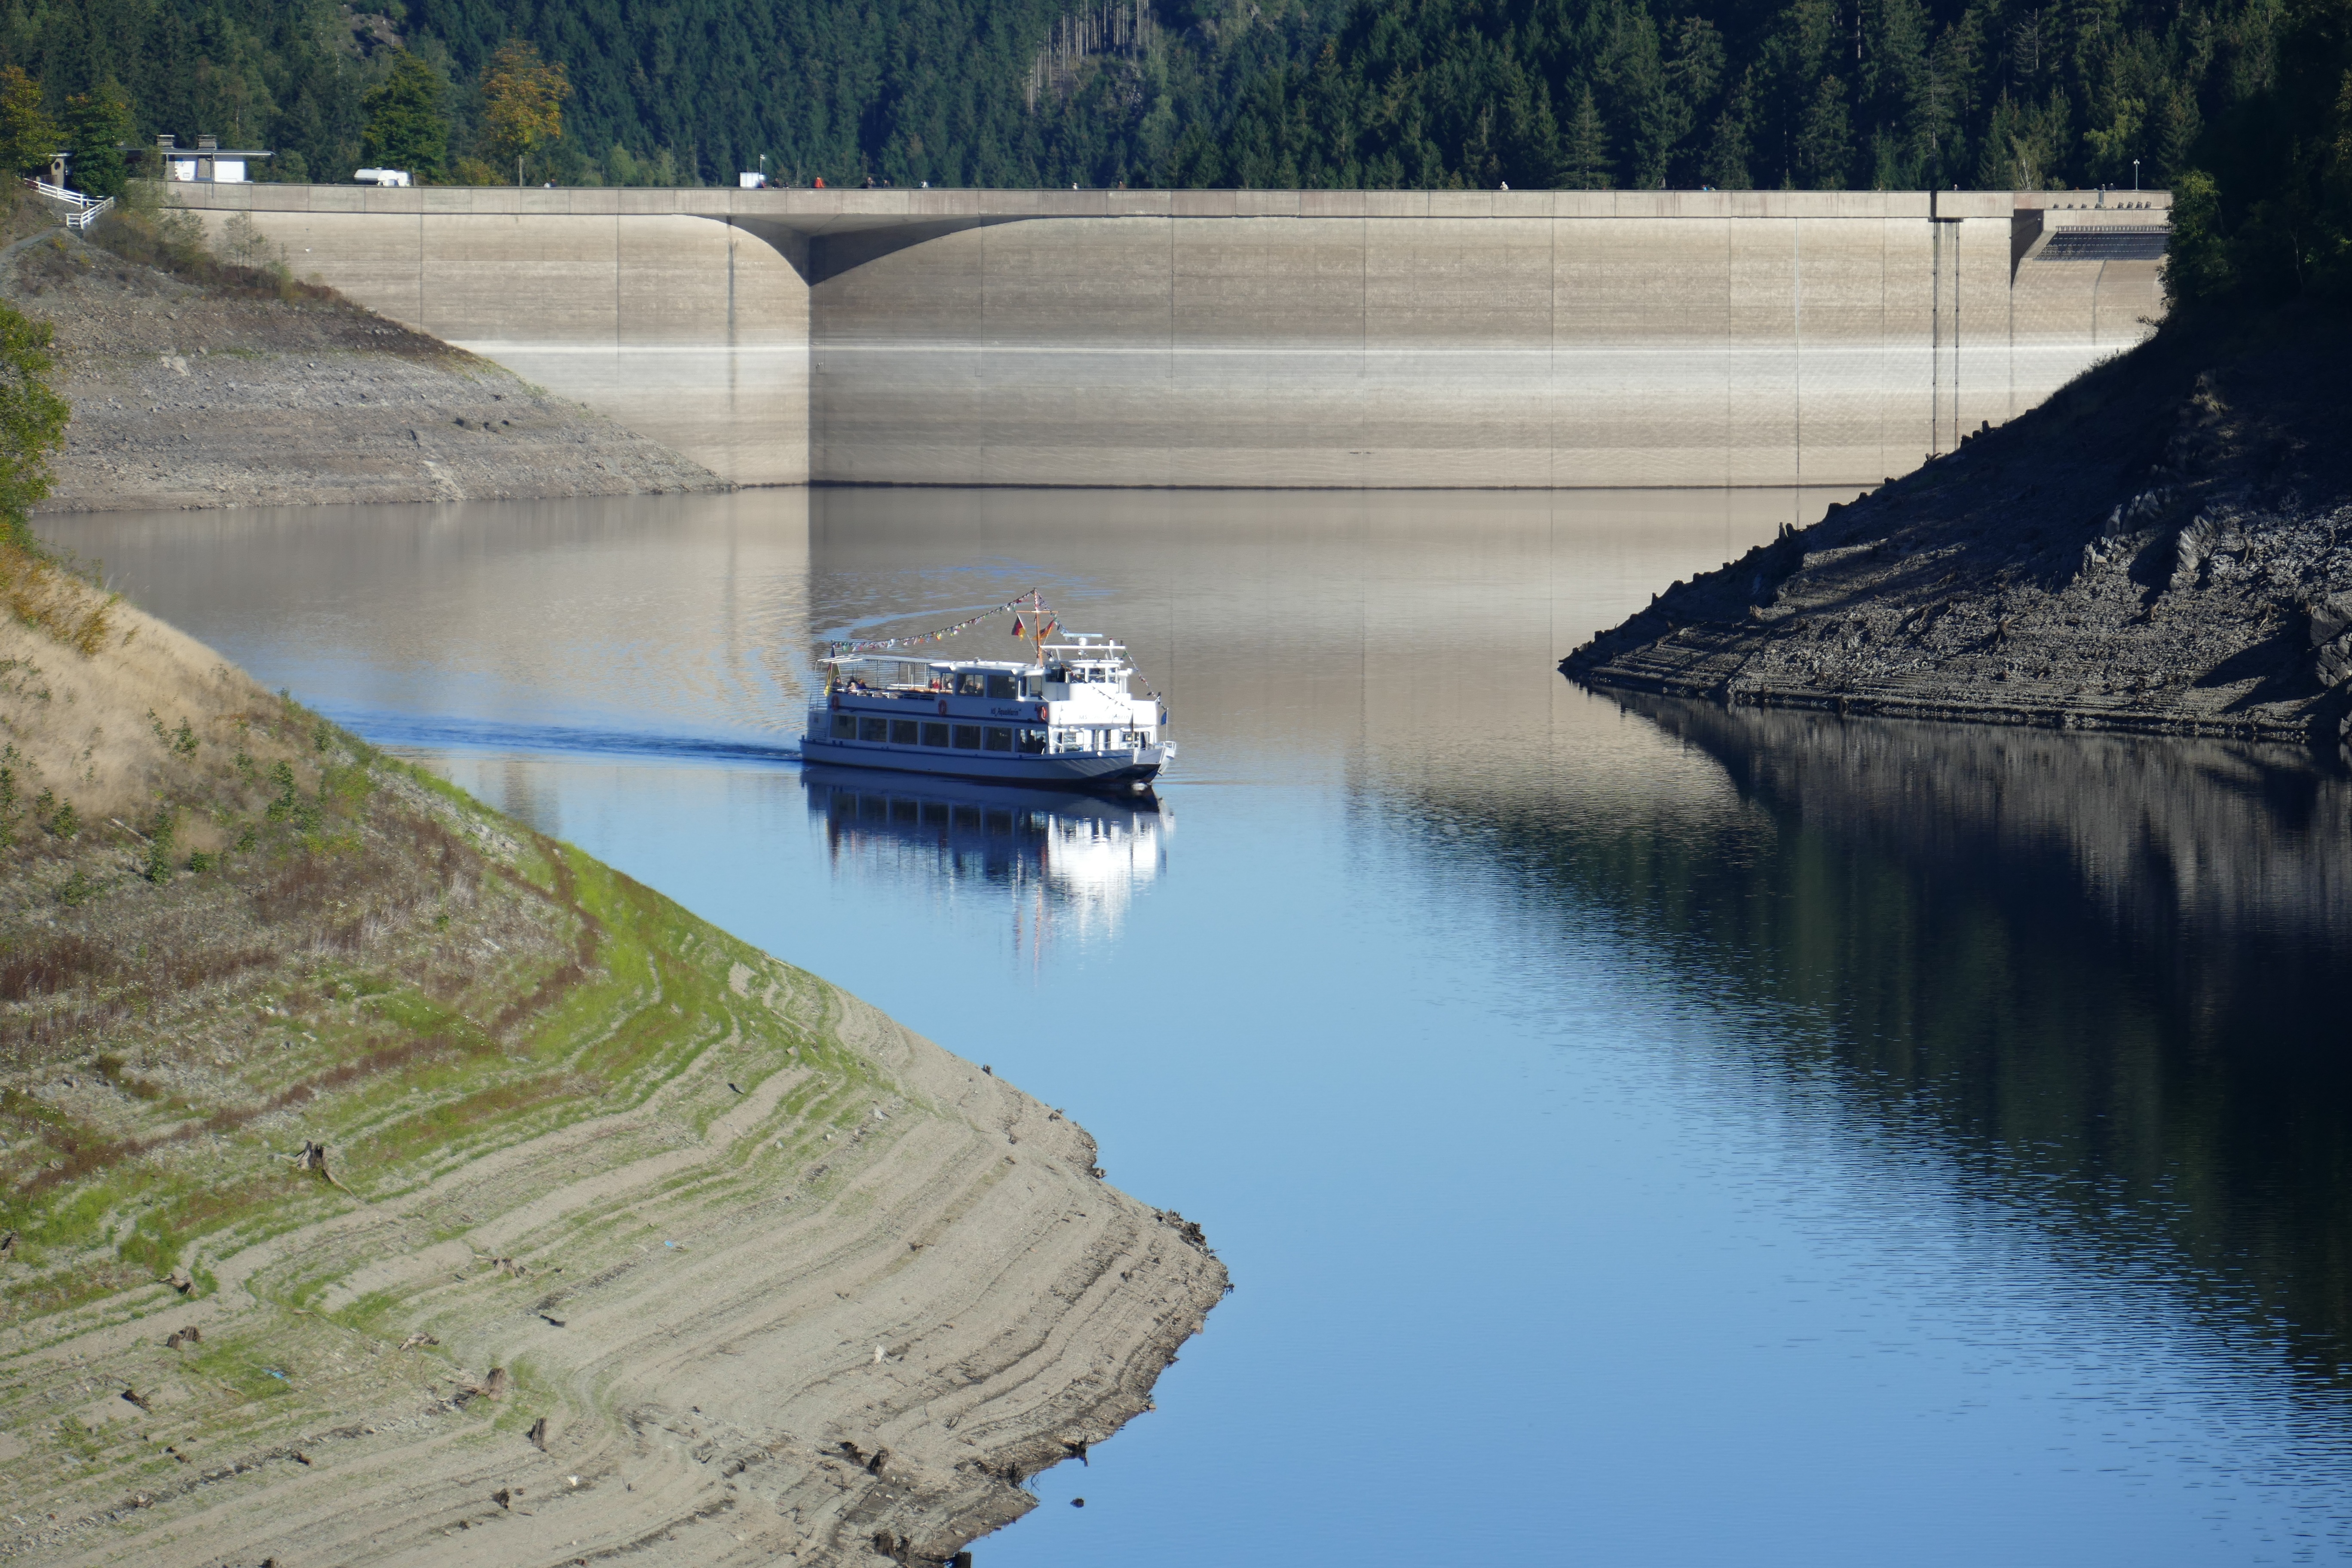
water, bridge, river, canal, reflection, vehicle, dam, reservoir, waterway, infrastructure, germany, channel, lower saxony, oker, motor ship, excursion steamer, aerial photography